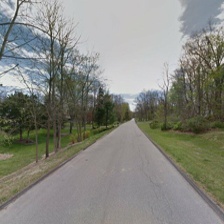
Label: streetView